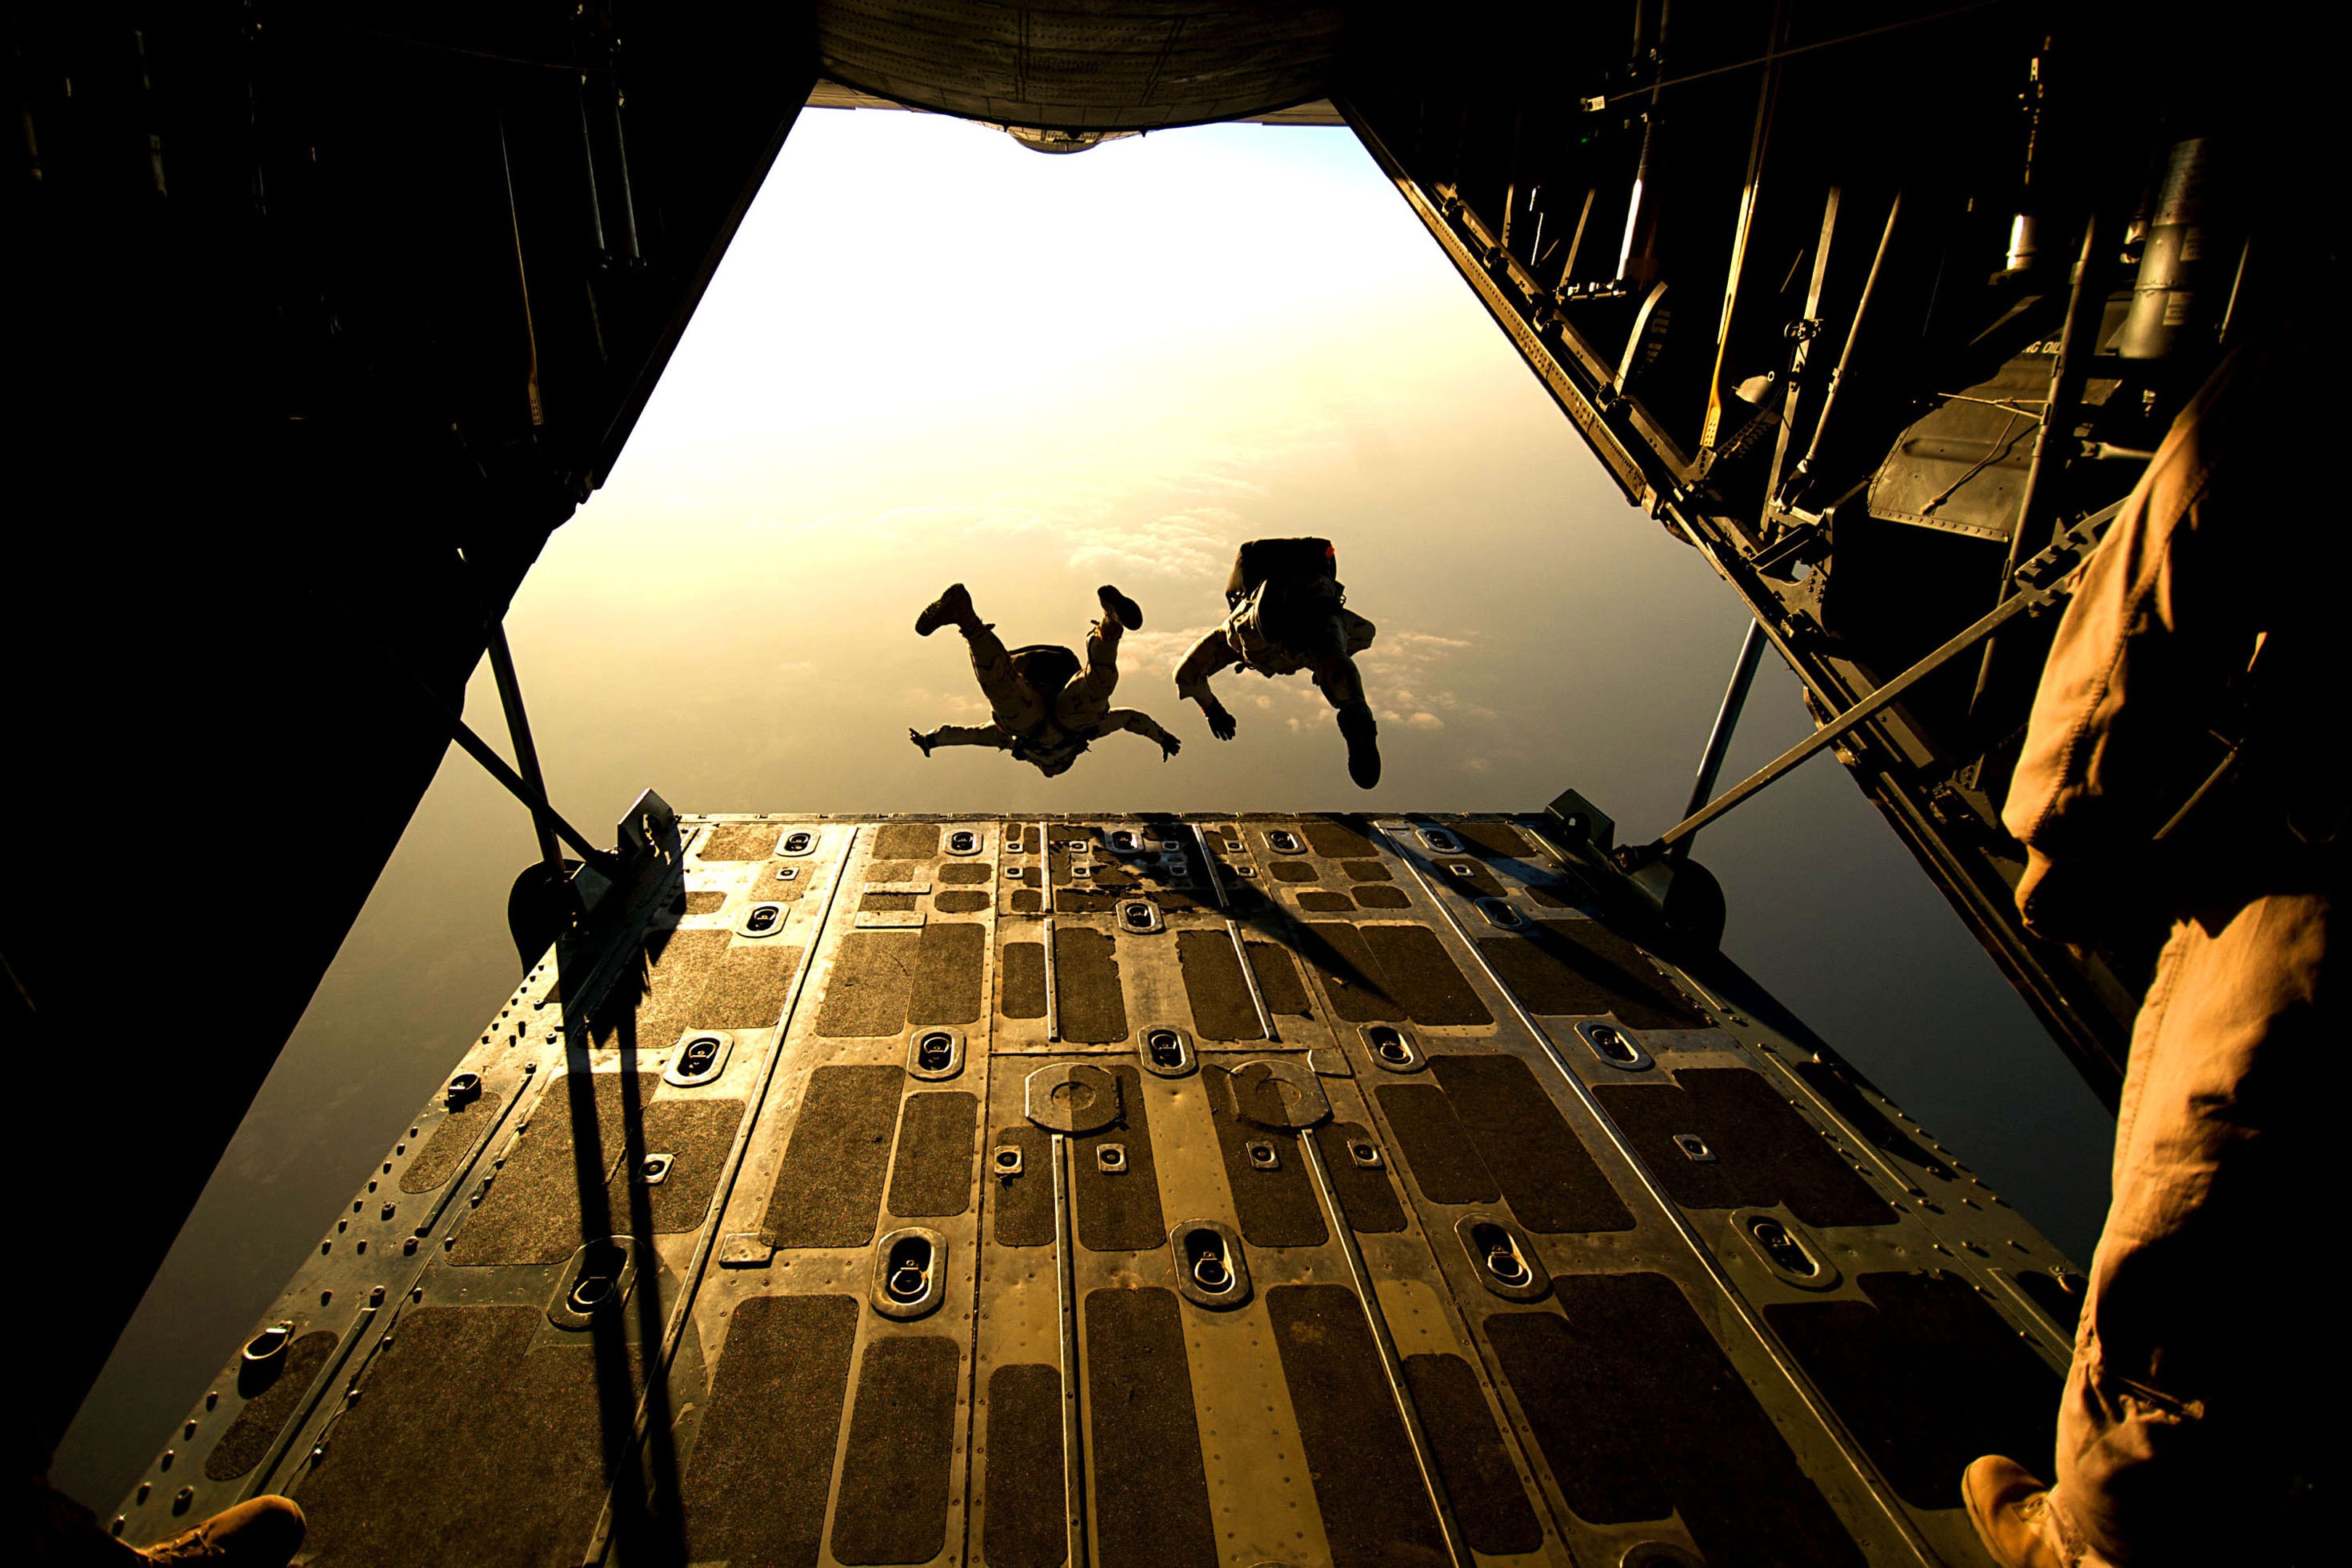
light, night, sunlight, plane, military, jumping, training, darkness, lighting, parachute, skydiving, stage, performance, danger, parachuting, skydivers, parachutists, para rescuers